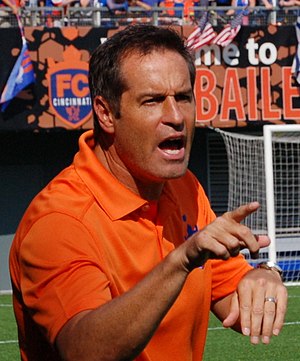
John Harkes
John Harkes som træner i 2016
John Andrew Harkes er en tidligere amerikansk fodboldspiller.